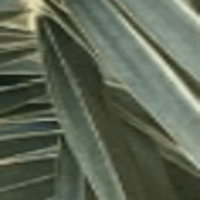
Label: Healthy sample